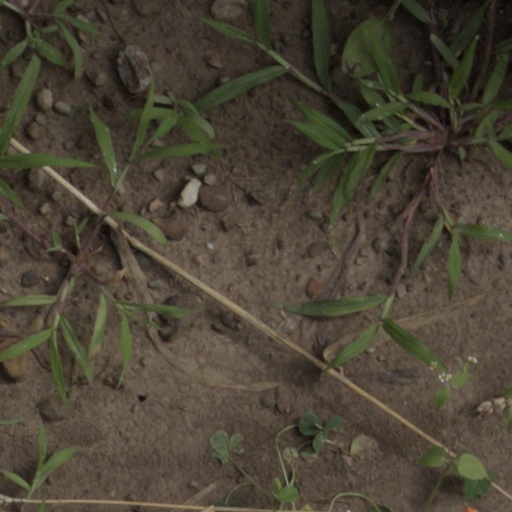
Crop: wheat